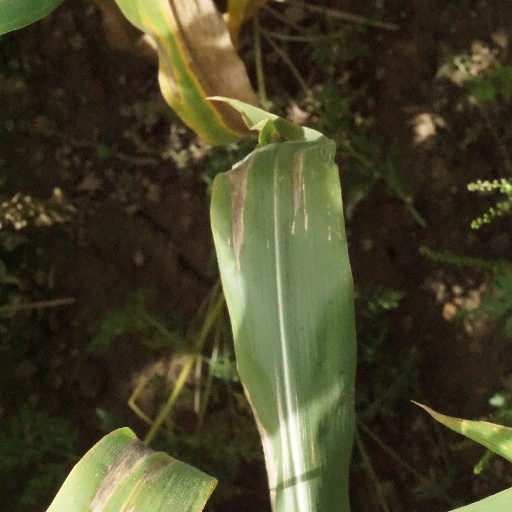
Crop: maize; corn